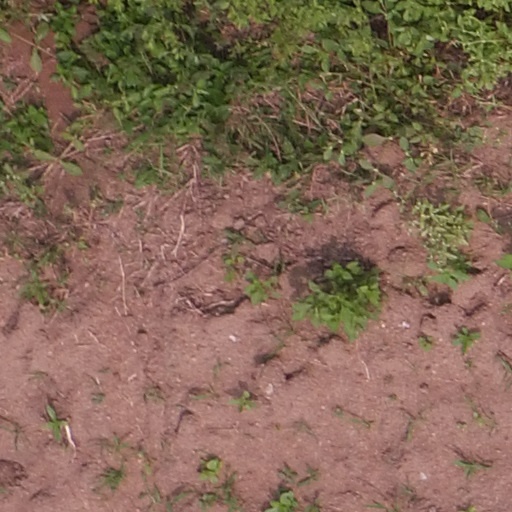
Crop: maize; corn